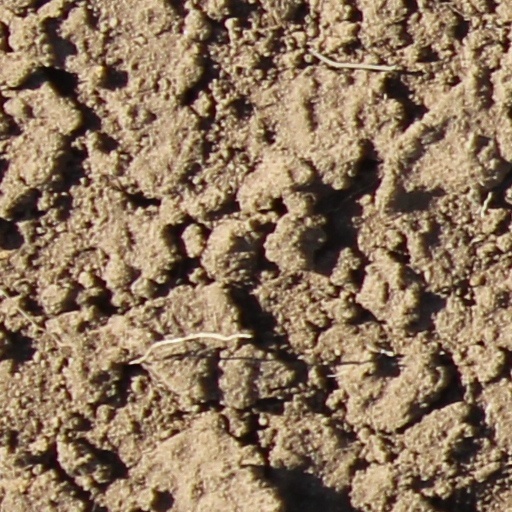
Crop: wheat